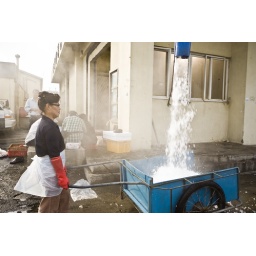
Early in the morning in a fish market of Jeju Island, fishes are coming in and they're getting busy.